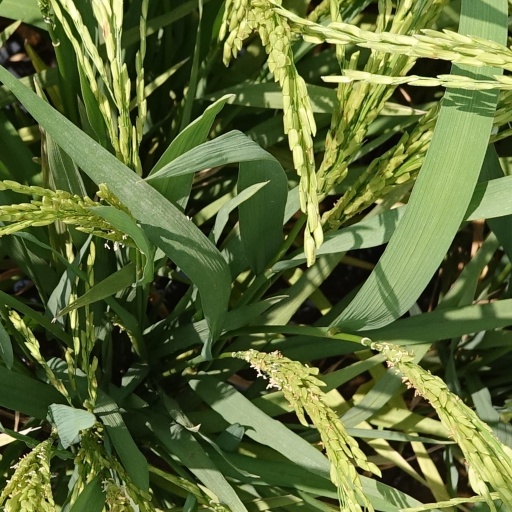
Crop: rice